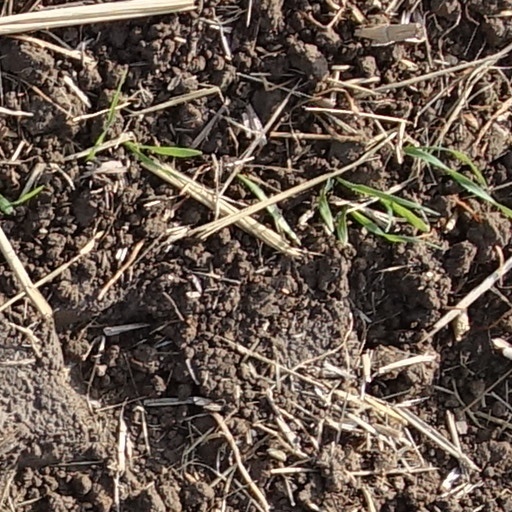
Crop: wheat